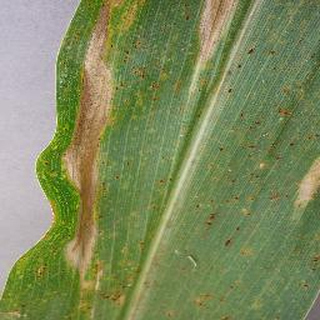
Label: corn_northern_leaf_blight